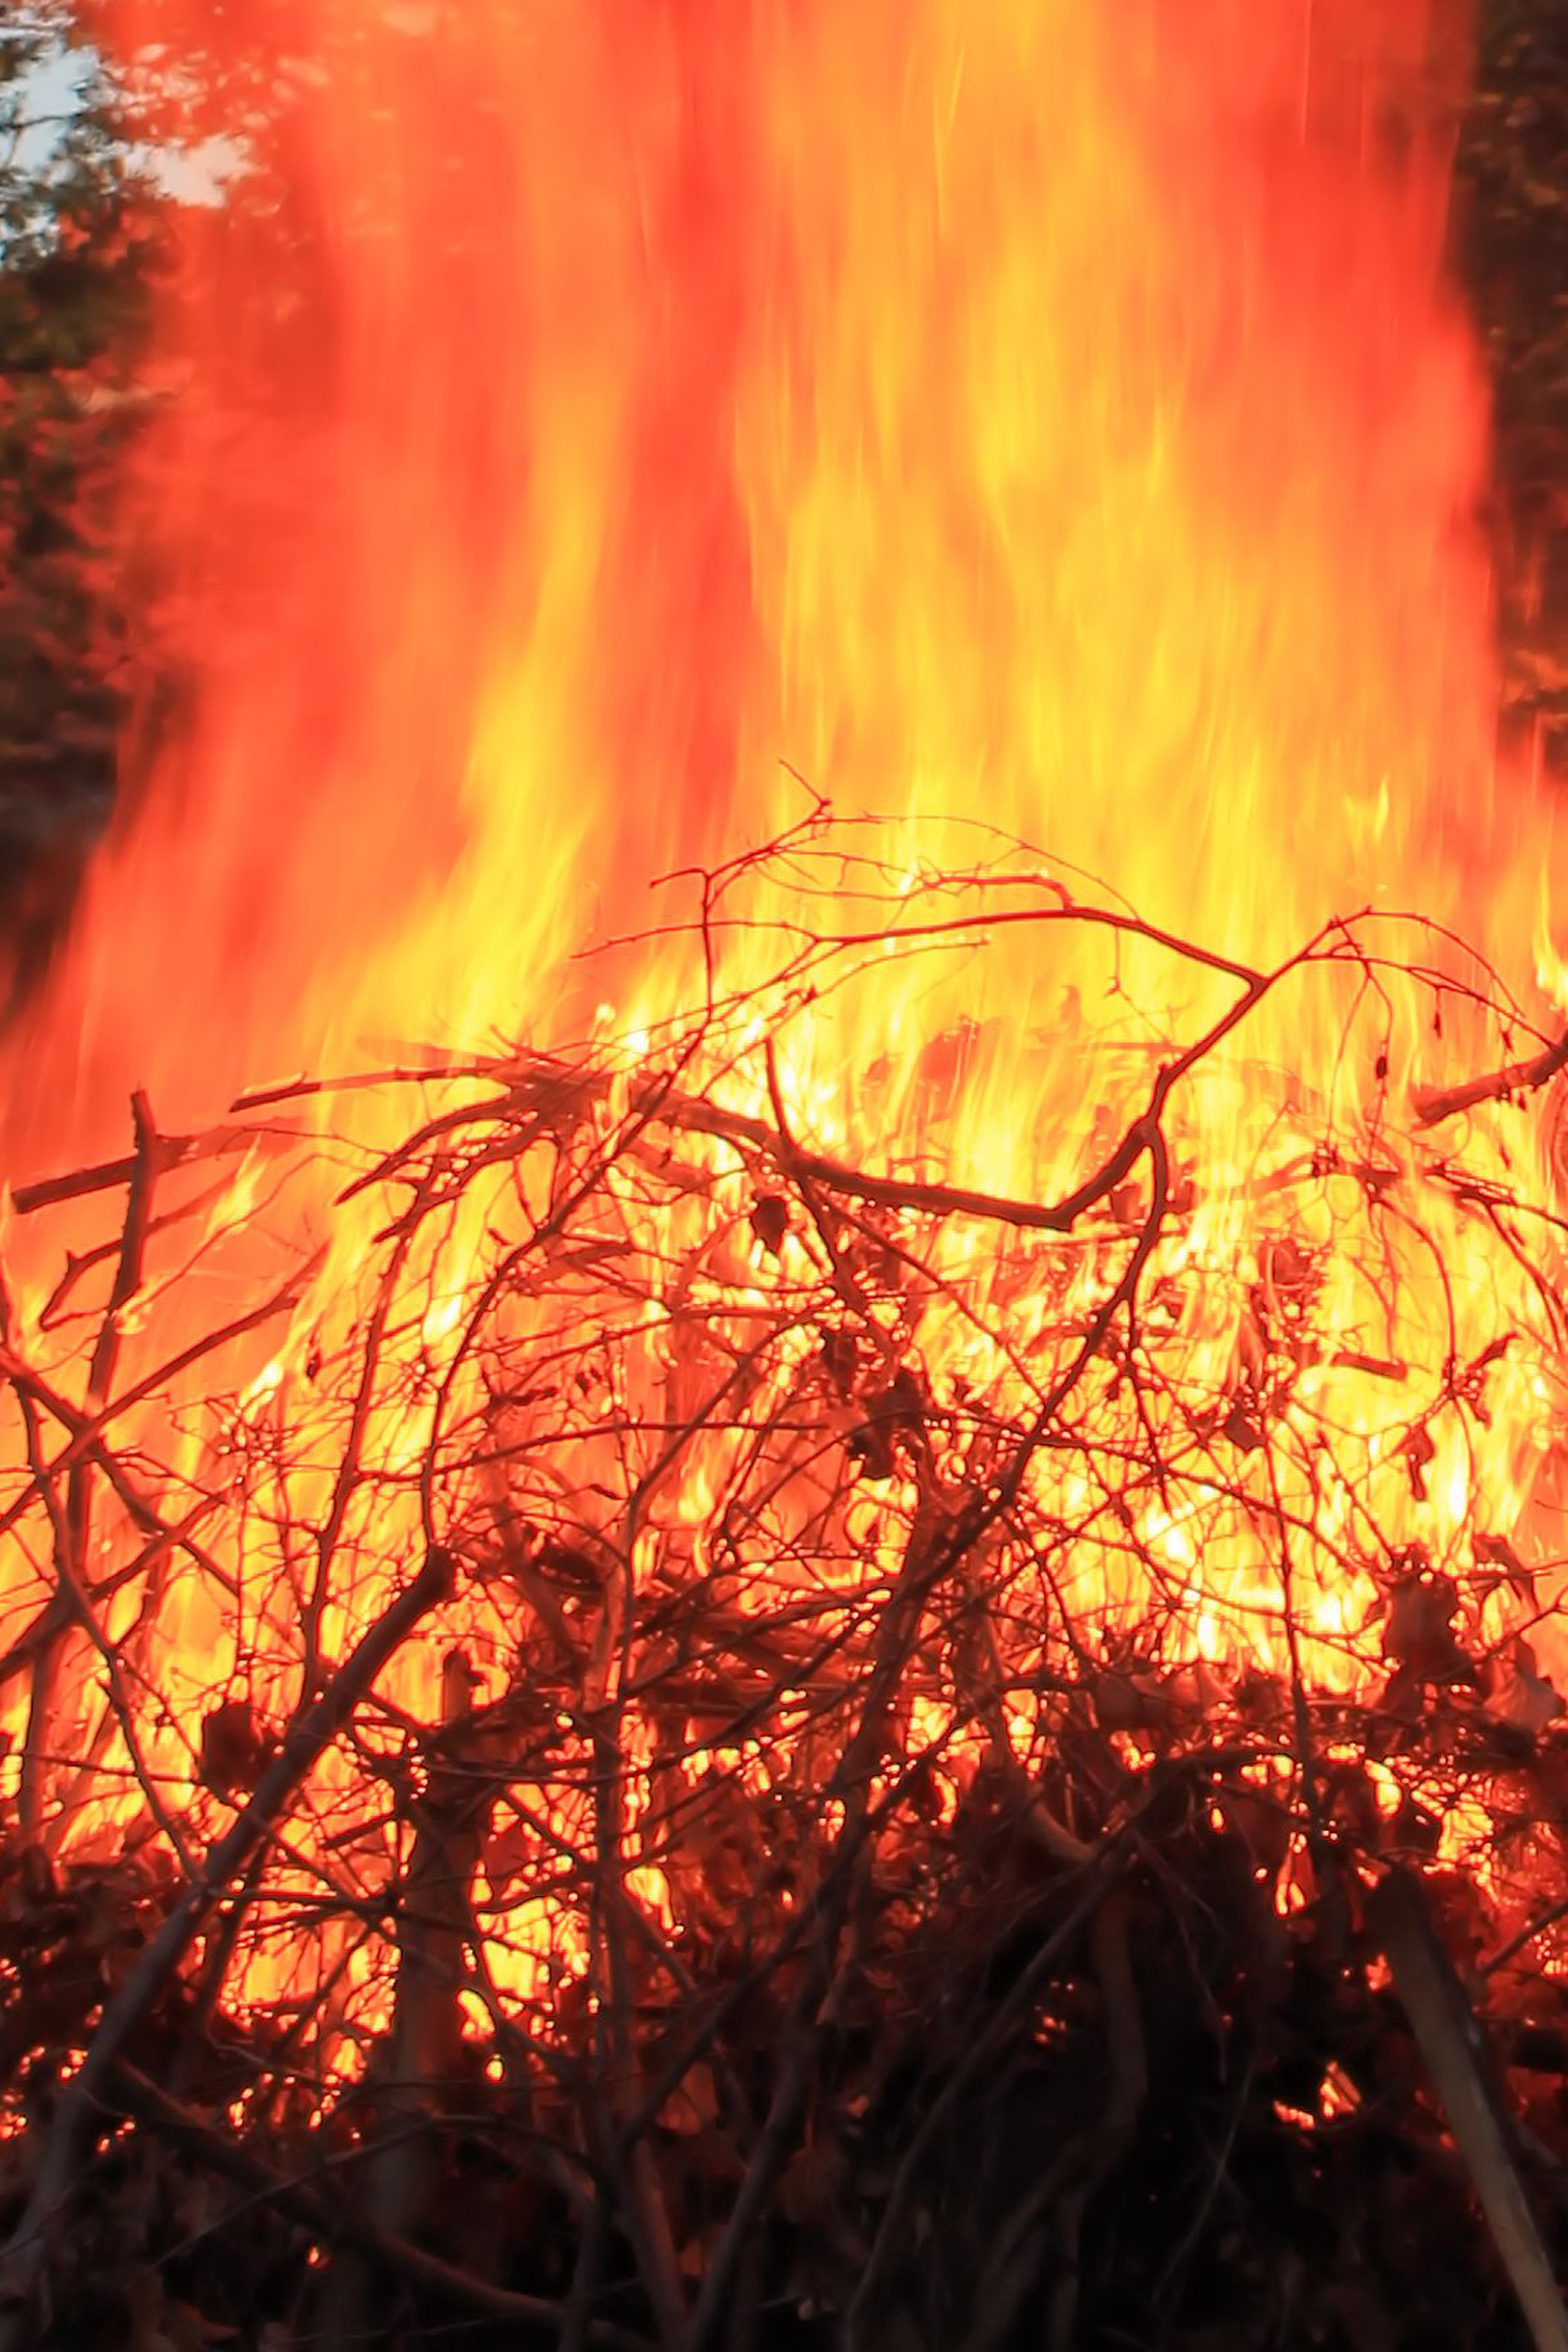
flame, fire, bonfire, burn, wildfire, flame log fire, geological phenomenon